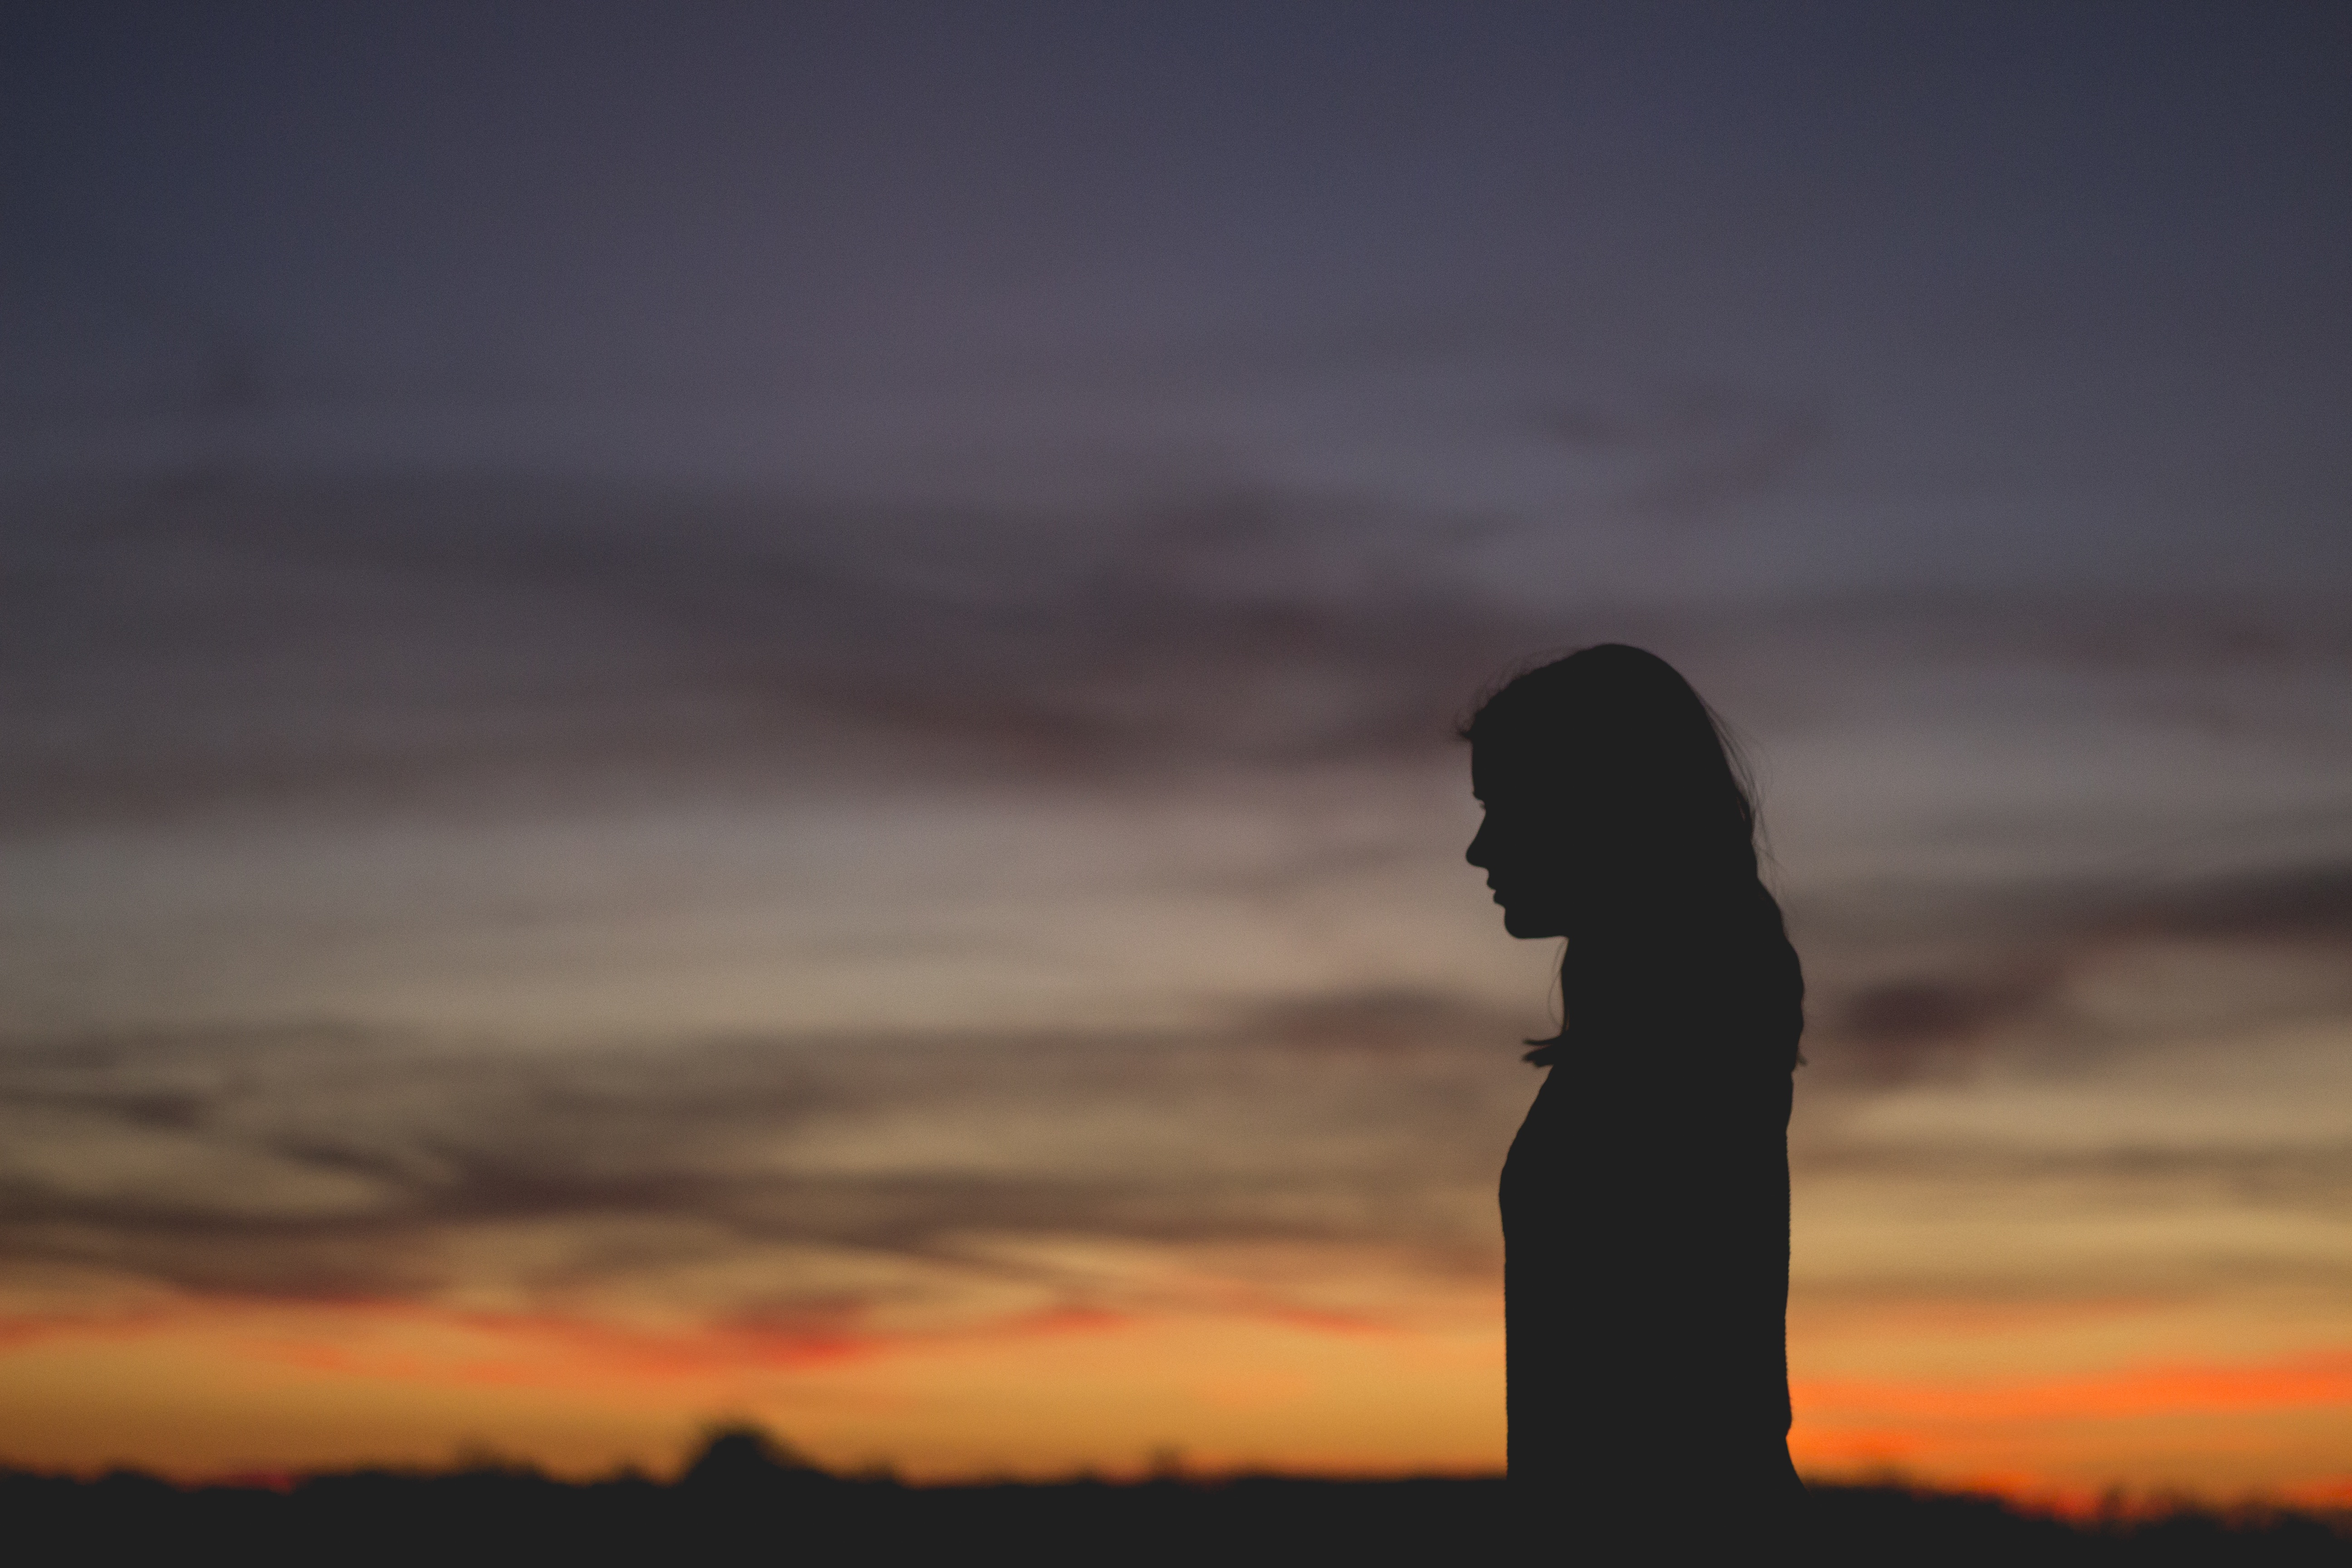
sea, horizon, silhouette, person, cloud, sky, woman, sunrise, sunset, sunlight, morning, dawn, atmosphere, dusk, evening, outside, early, afterglow